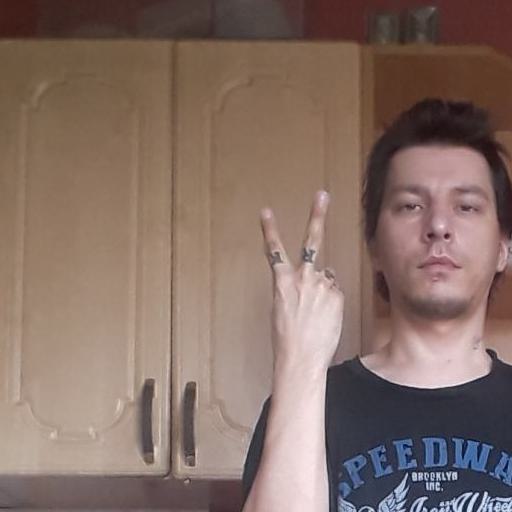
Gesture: peace_inverted